Military Band Service of the Armed Forces of Russia

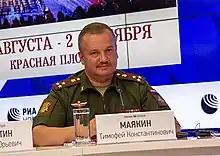
Timofey Mayakin

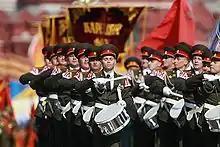
Drummers of the band service during the 2010 Moscow Victory Day Parade.

For a country that has not just one of the largest armed forces in the world but also has produced some of the greatest composers and musicians, the MBS-AFR is one of the oldest institutions of military music in Europe and the world, founded by Peter the Great as per Ukaz № 2319 enacted on Feb. 19, 1711, which mandated the formation of military bands and field music formations within both the Imperial Russian Army and the nascent Imperial Russian Navy following the Western practices. As both the Army's two foundation regiments (the Preobrazhensky Regiment and the Semyonovsky Regiment) had their own bands and corps of drums, which would also inspire the formation of the bands and fanfare band units within the artillery and the cavalry, the age of Peter the Great, aside from laying the foundation of the armed forces, also began centuries of the Russian military band tradition, which continues until today. In the 1870s, a post called the Inspector of Naval Bands, held by composer Nikolai Rimsky-Korsakov until its abolishment, became the starting point for the official organized arrangement of military bands. In 1922, the Inspectorate of the Military Bands of the Red Army and Navy was formed, renamed in 1955 as the current Military Band Service. In October 1924, the post of Inspector of Military Bands of the Red Army. As of 1947, Inspectorate of Military Bands reported directly to the head of the 3rd Division of the Combat Training Department of the Soviet Army Headquarters, where it was transferred to on 1 December 1931. Its modern functions and duties were established in an order signed by the Chief of the General Staff Viktor Samsonov on 22 November 1996. In November 2007, by the approval of President Dmitry Medvedev, the band service created a charter for the conductors of garrison bands to have more authority over their events and activities. In 2011, the service celebrated 300 years of Russian military music.